Striation (fatigue)

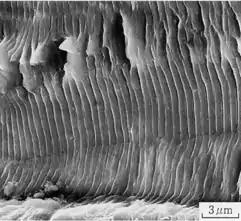
Scanning electron microscope image of fatigue striations produced from constant amplitude loading. The crack is growing from left to right.

Striations are marks produced on the fracture surface that show the incremental growth of a fatigue crack. A striation marks the position of the crack tip at the time it was made. The term "striation" generally refers to "ductile striations" which are rounded bands on the fracture surface separated by depressions or fissures and can have the same appearance on both sides of the mating surfaces of the fatigue crack. Although some research has suggested that many loading cycles are required to form a single striation, it is now generally thought that each striation is the result of a single loading cycle.